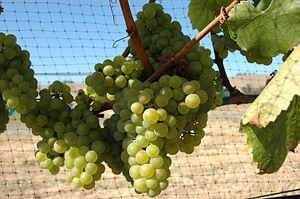
Le vin blanc est un vin produit par la fermentation alcoolique du moût des raisins à pulpe non colorée et à pellicule blanche ou noire. Il est traité de façon à conserver une couleur jaune transparente au produit final. La grande variété des vins blancs provient de la grande quantité de cépages, des modes de vinification, mais aussi du taux de sucre résiduel.